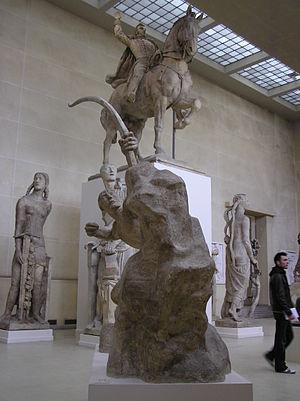
Le musée Bourdelle est situé au nᵒ 18 de la rue Antoine-Bourdelle dans le 15ᵉ arrondissement de Paris. Il est installé dans les appartements, ateliers et jardins où Antoine Bourdelle vécut et travailla dès 1885 à l'adresse de l'époque, nᵒ 16 impasse du Maine.